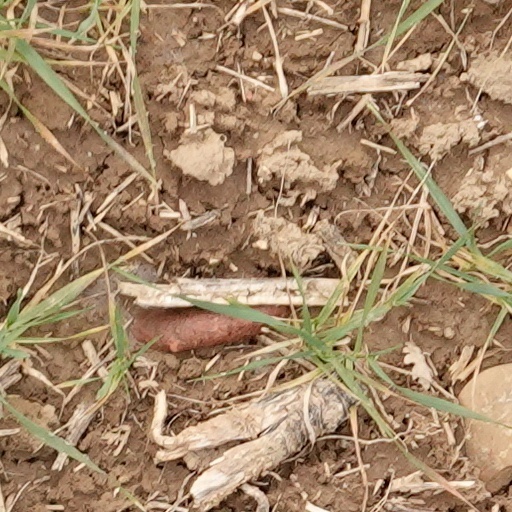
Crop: wheat